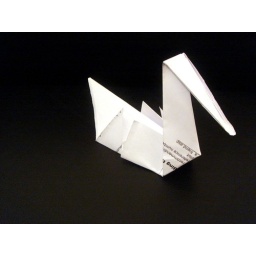
paper work in daa office :p